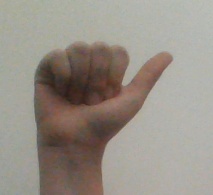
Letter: dhad